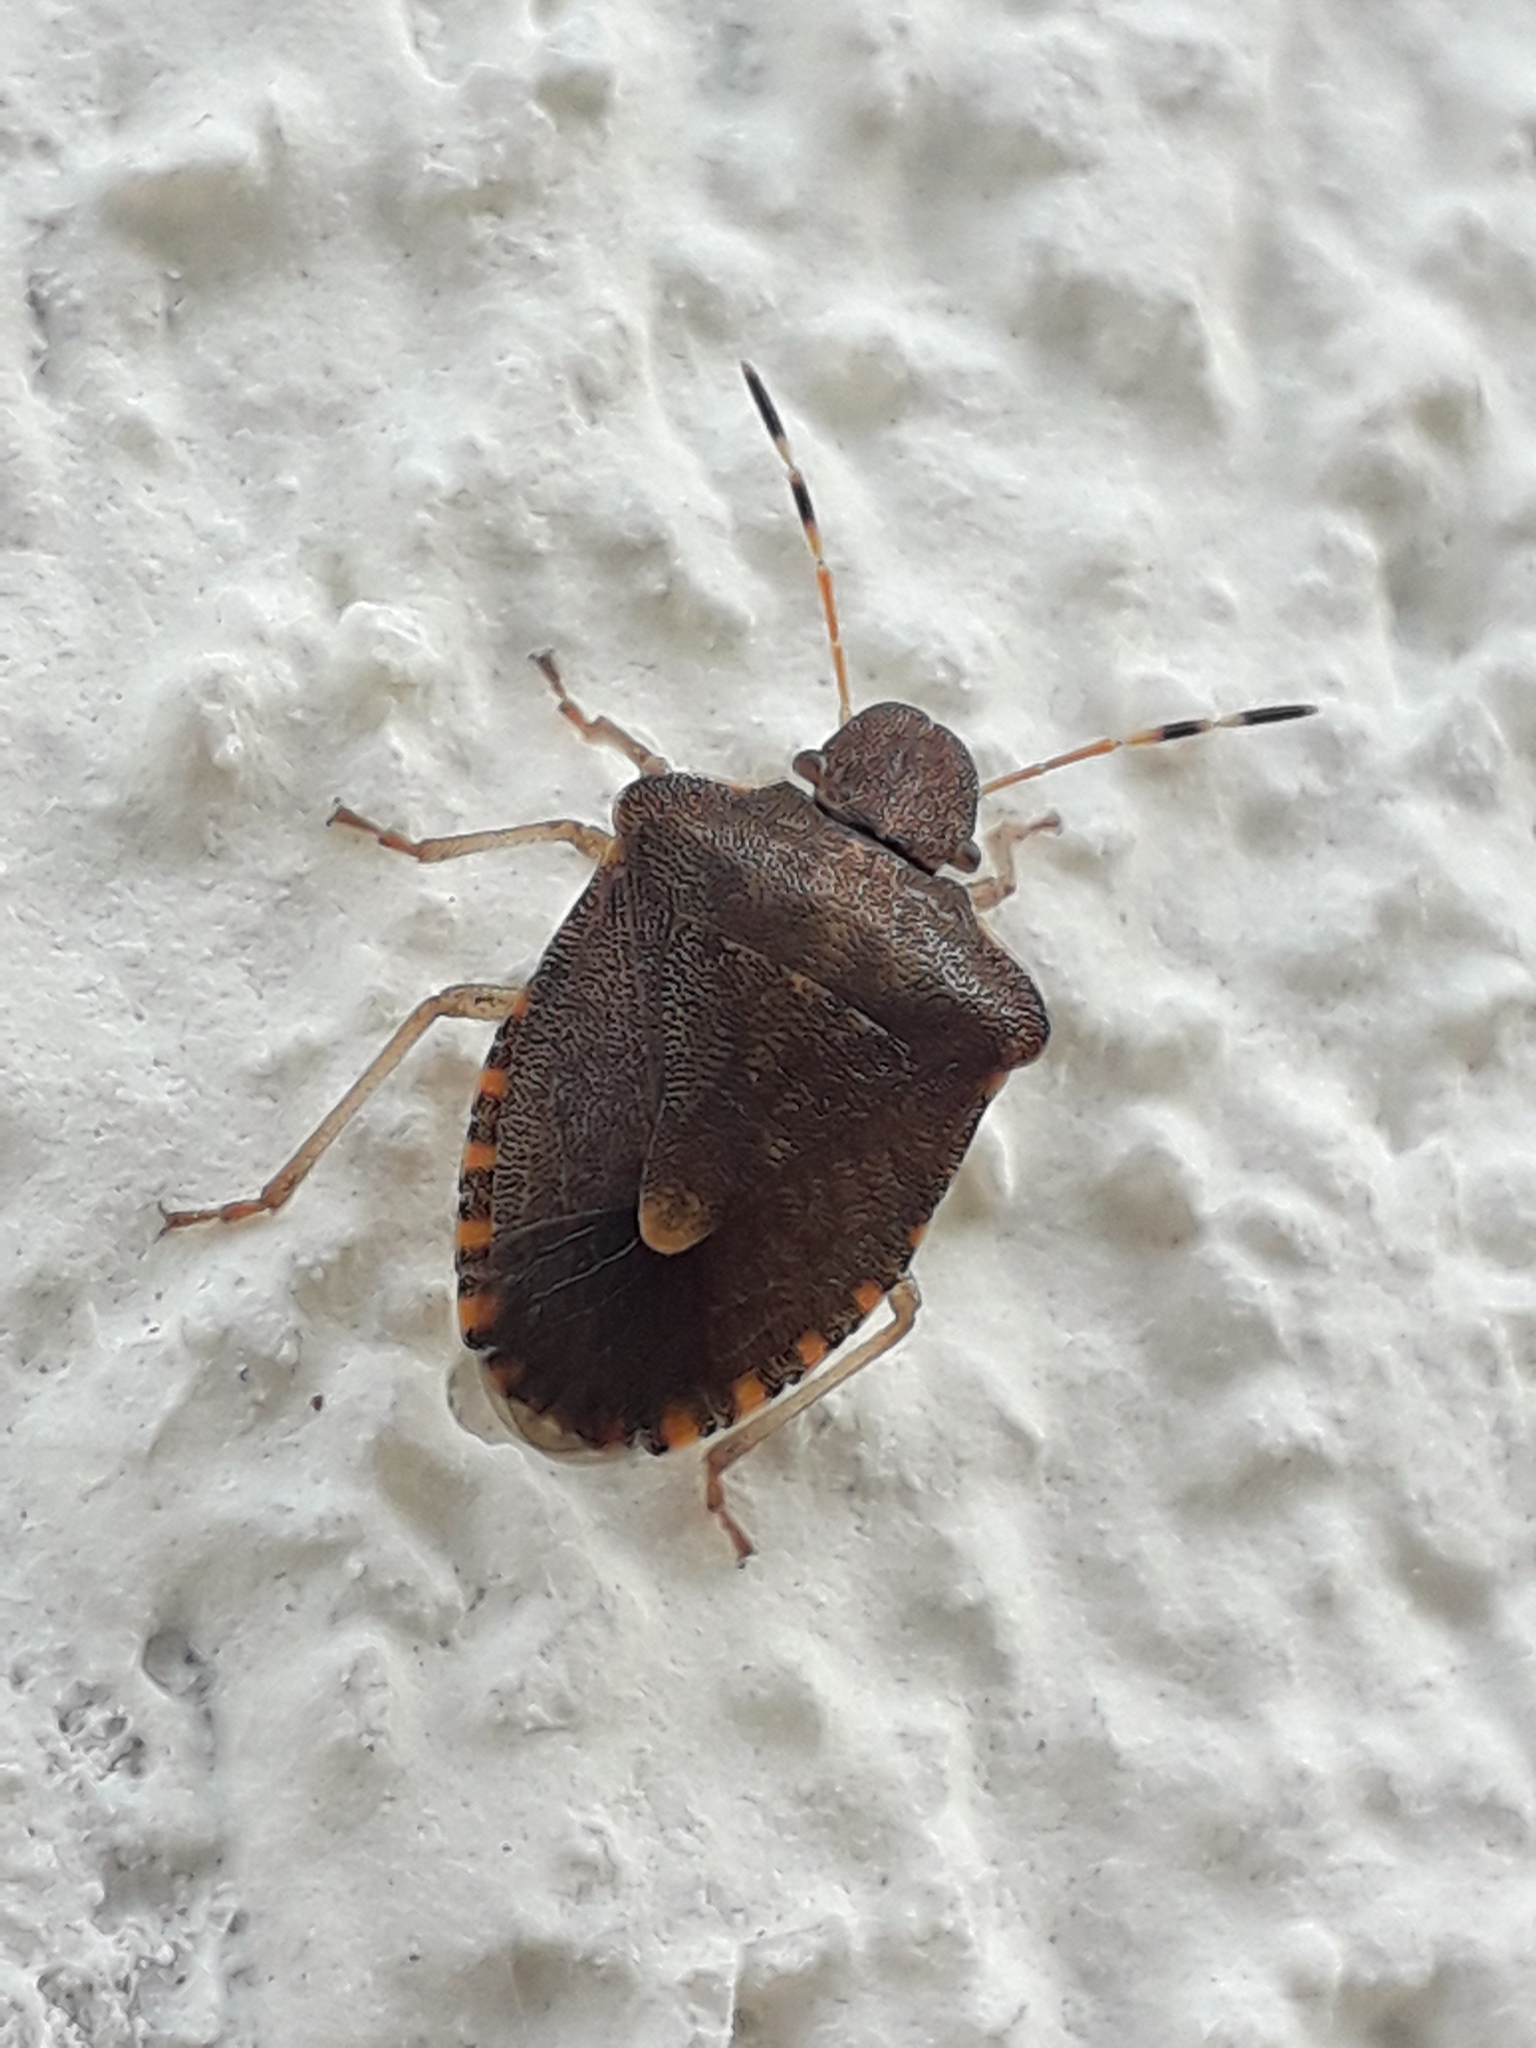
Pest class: stink_bug